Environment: real
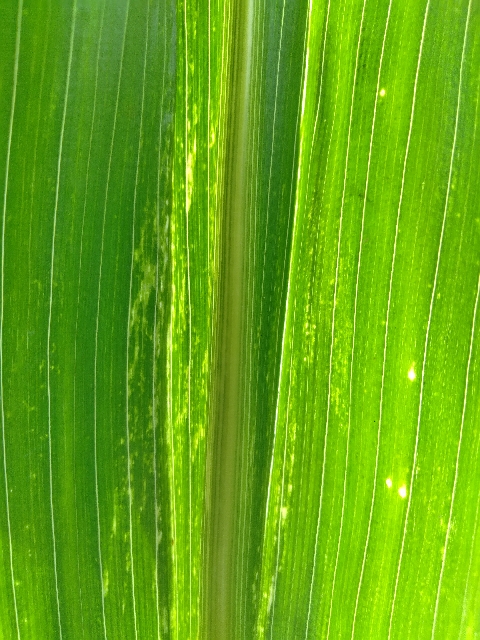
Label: lethal_necrosis